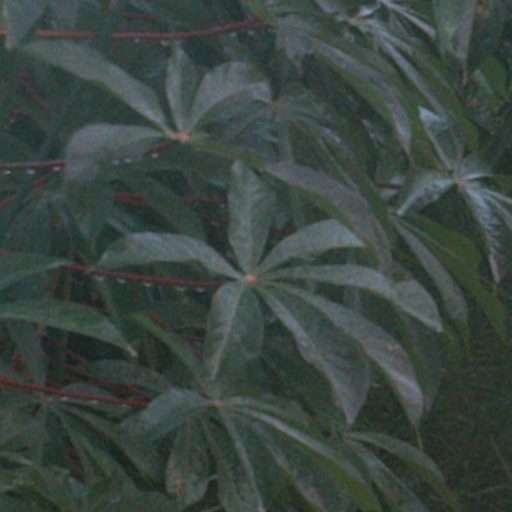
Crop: cassava